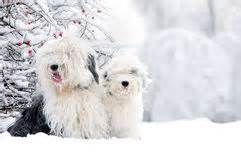
Label: cane